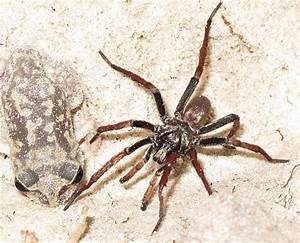
Label: ragno